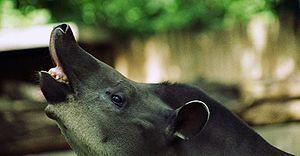
Le flehmen est une attitude caractéristique des mammifères, les félins, les équidés, certains ruminants, etc. Ils se servent de leur organe voméro-nasal dit de Jacobson pour détecter des phéromones ou certaines odeurs. Le terme français est « muser ».